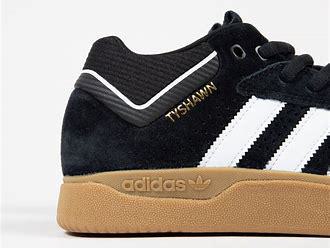
Brand: Adidas
Model: Tyshawn